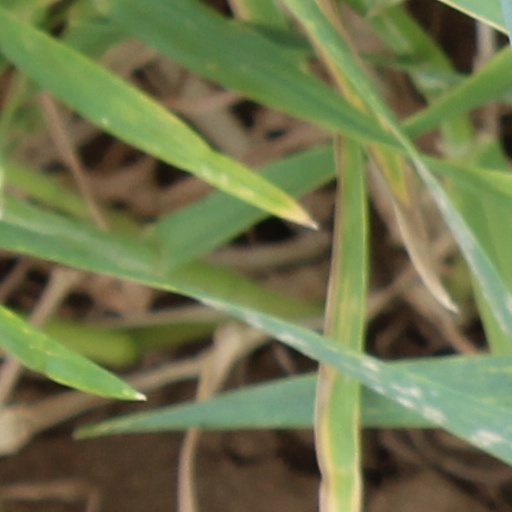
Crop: wheat